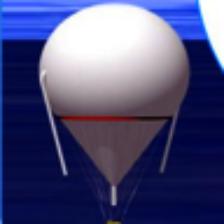
Label: NonHuman